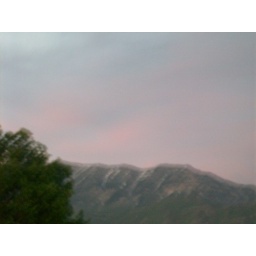
the sky over my house it was so windy it kept changing constantly